2003 Cannes Film Festival

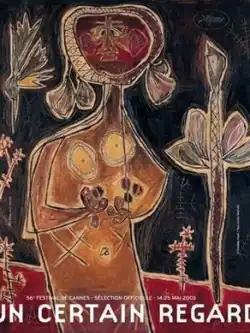
2003 Un Certain Regard poster, adapted from an original illustration by "Oswaldo Vigas".

The following films were selected for the competition of "Un Certain Regard":